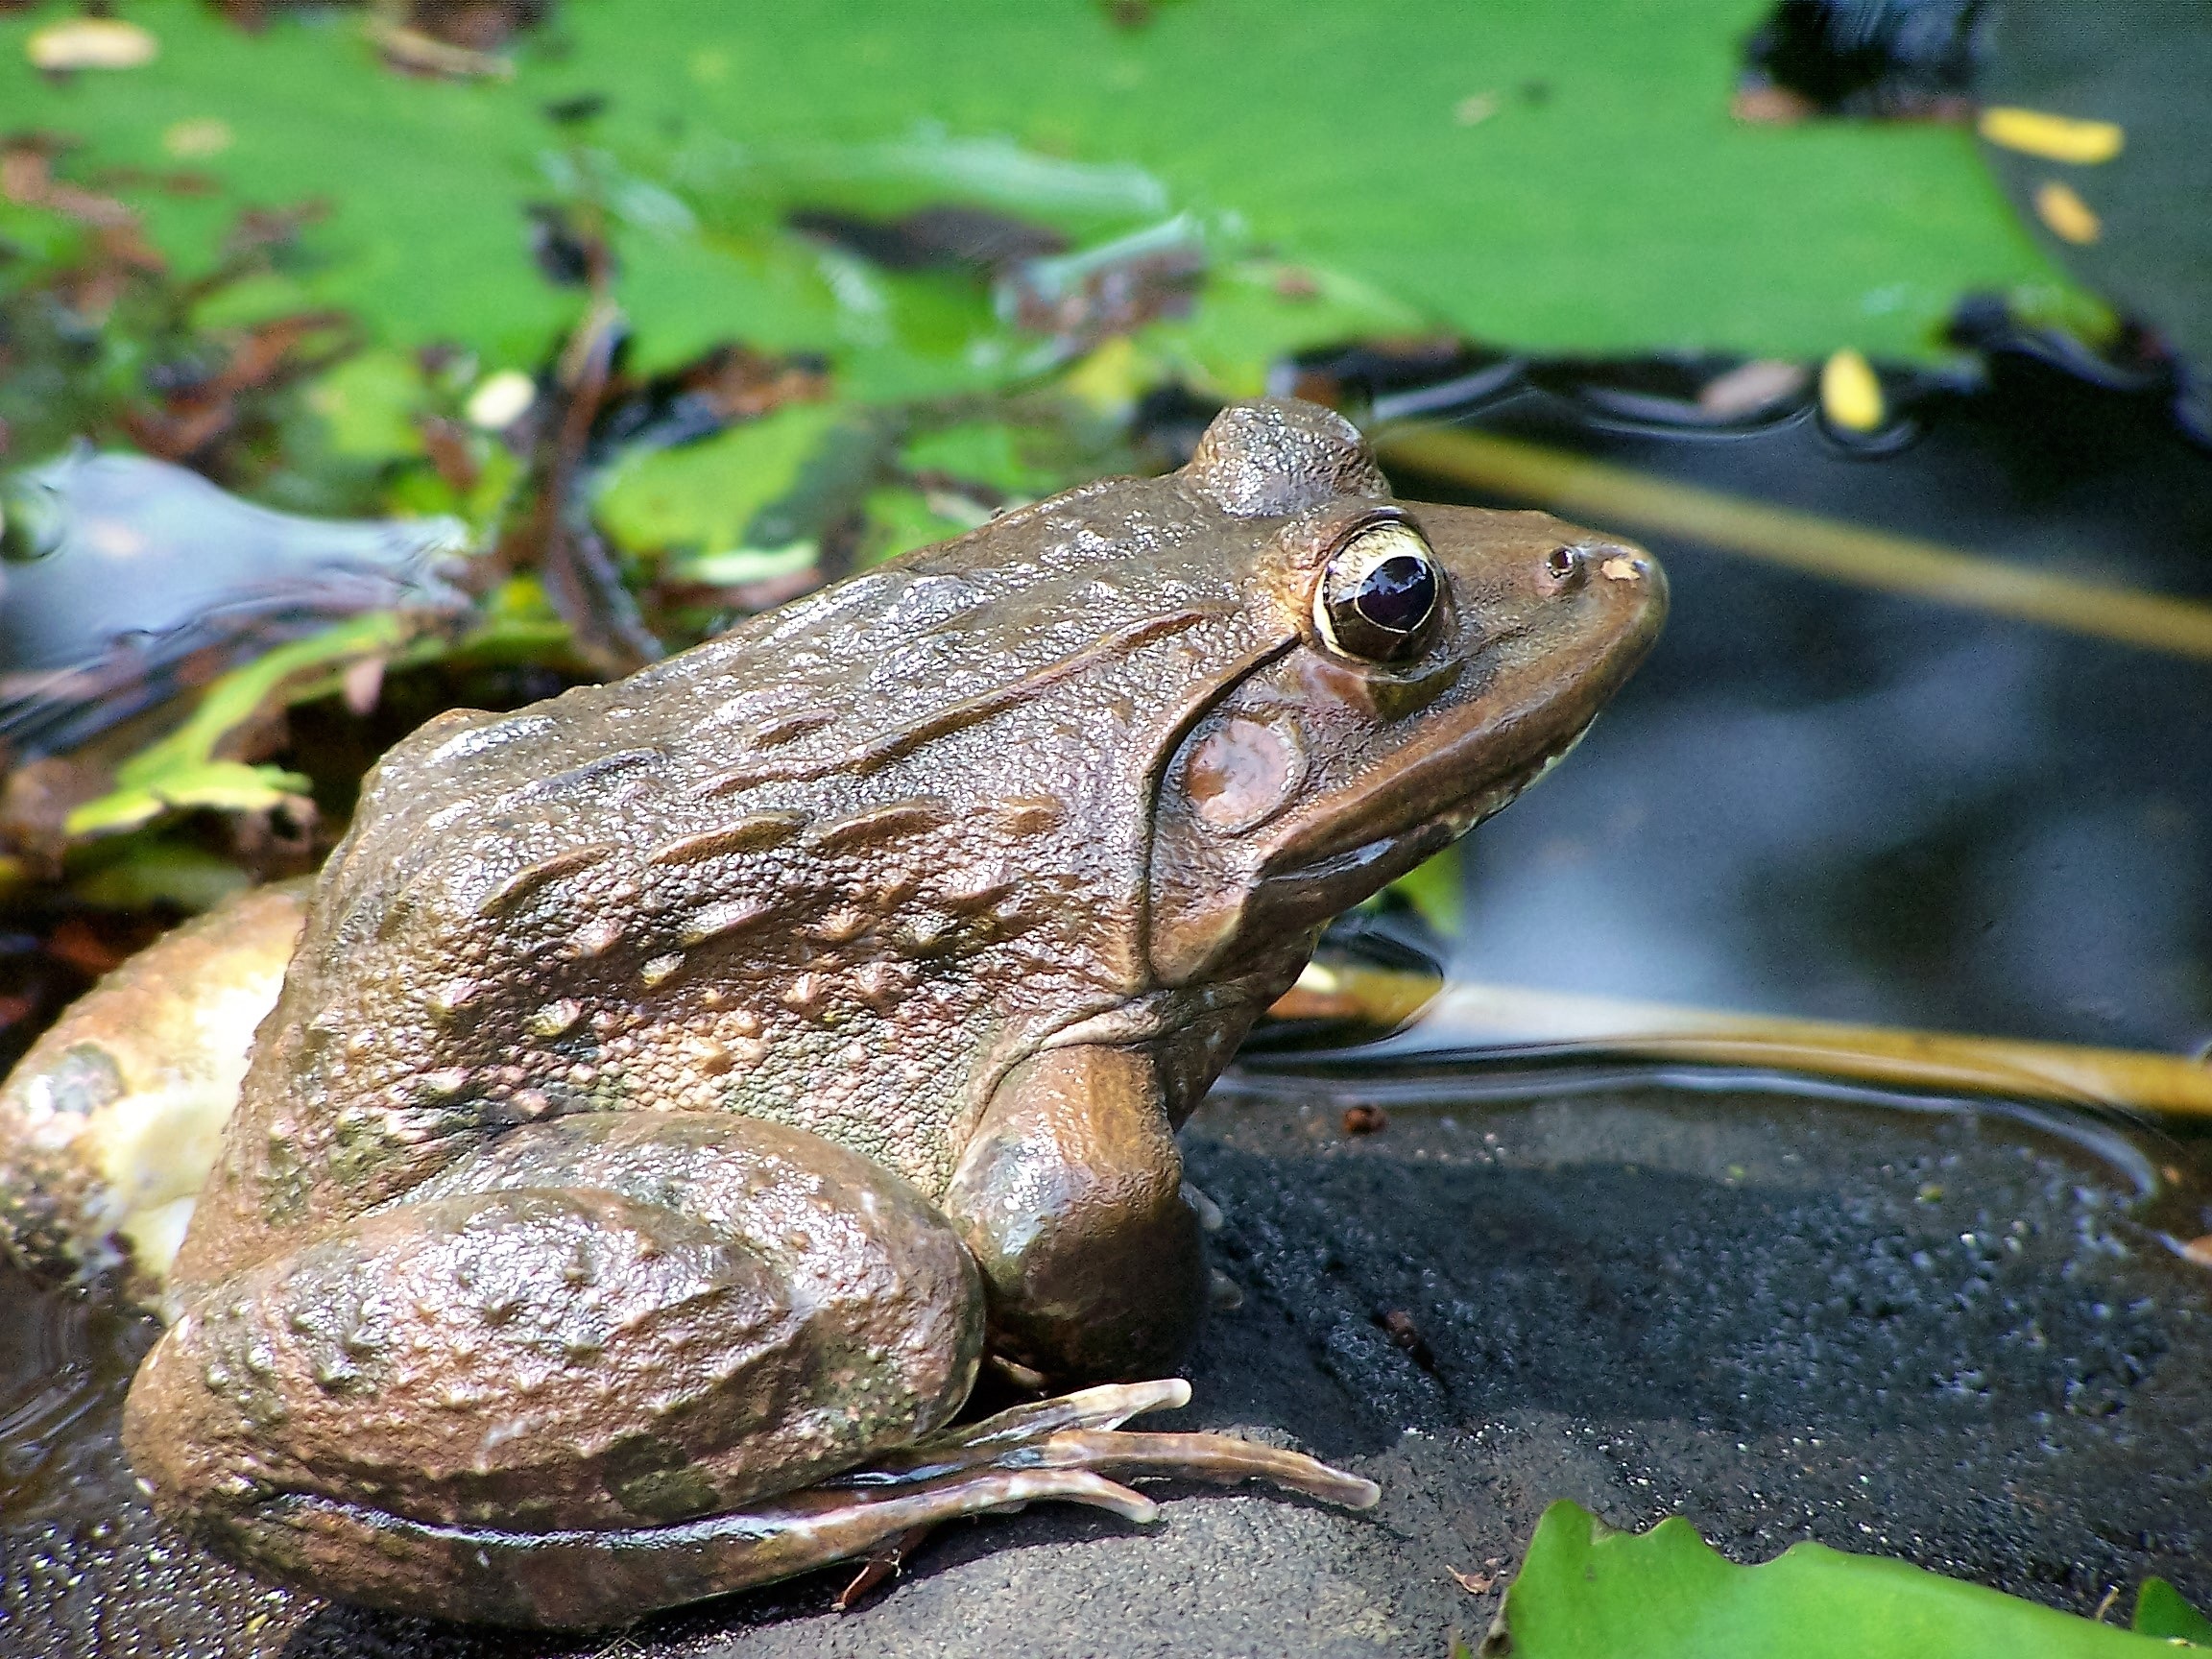
nature, animal, wildlife, green, frog, toad, amphibian, fauna, tree frog, vertebrate, bullfrog, ranidae